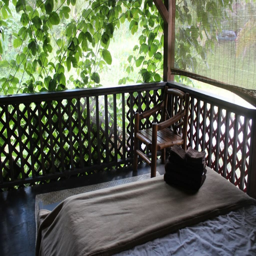
queen sized bed in the bedroom overlooking the property